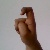
The image shows a hand gesture representing the letter 'X' in Indian Sign Language.